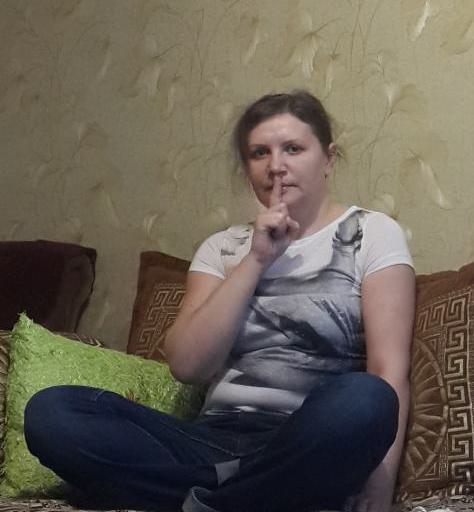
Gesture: mute